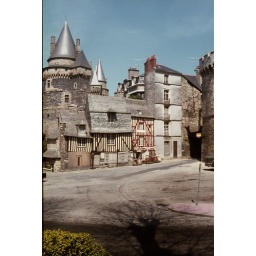
1971 Vitre - castle tower with house in rue d'En Bas